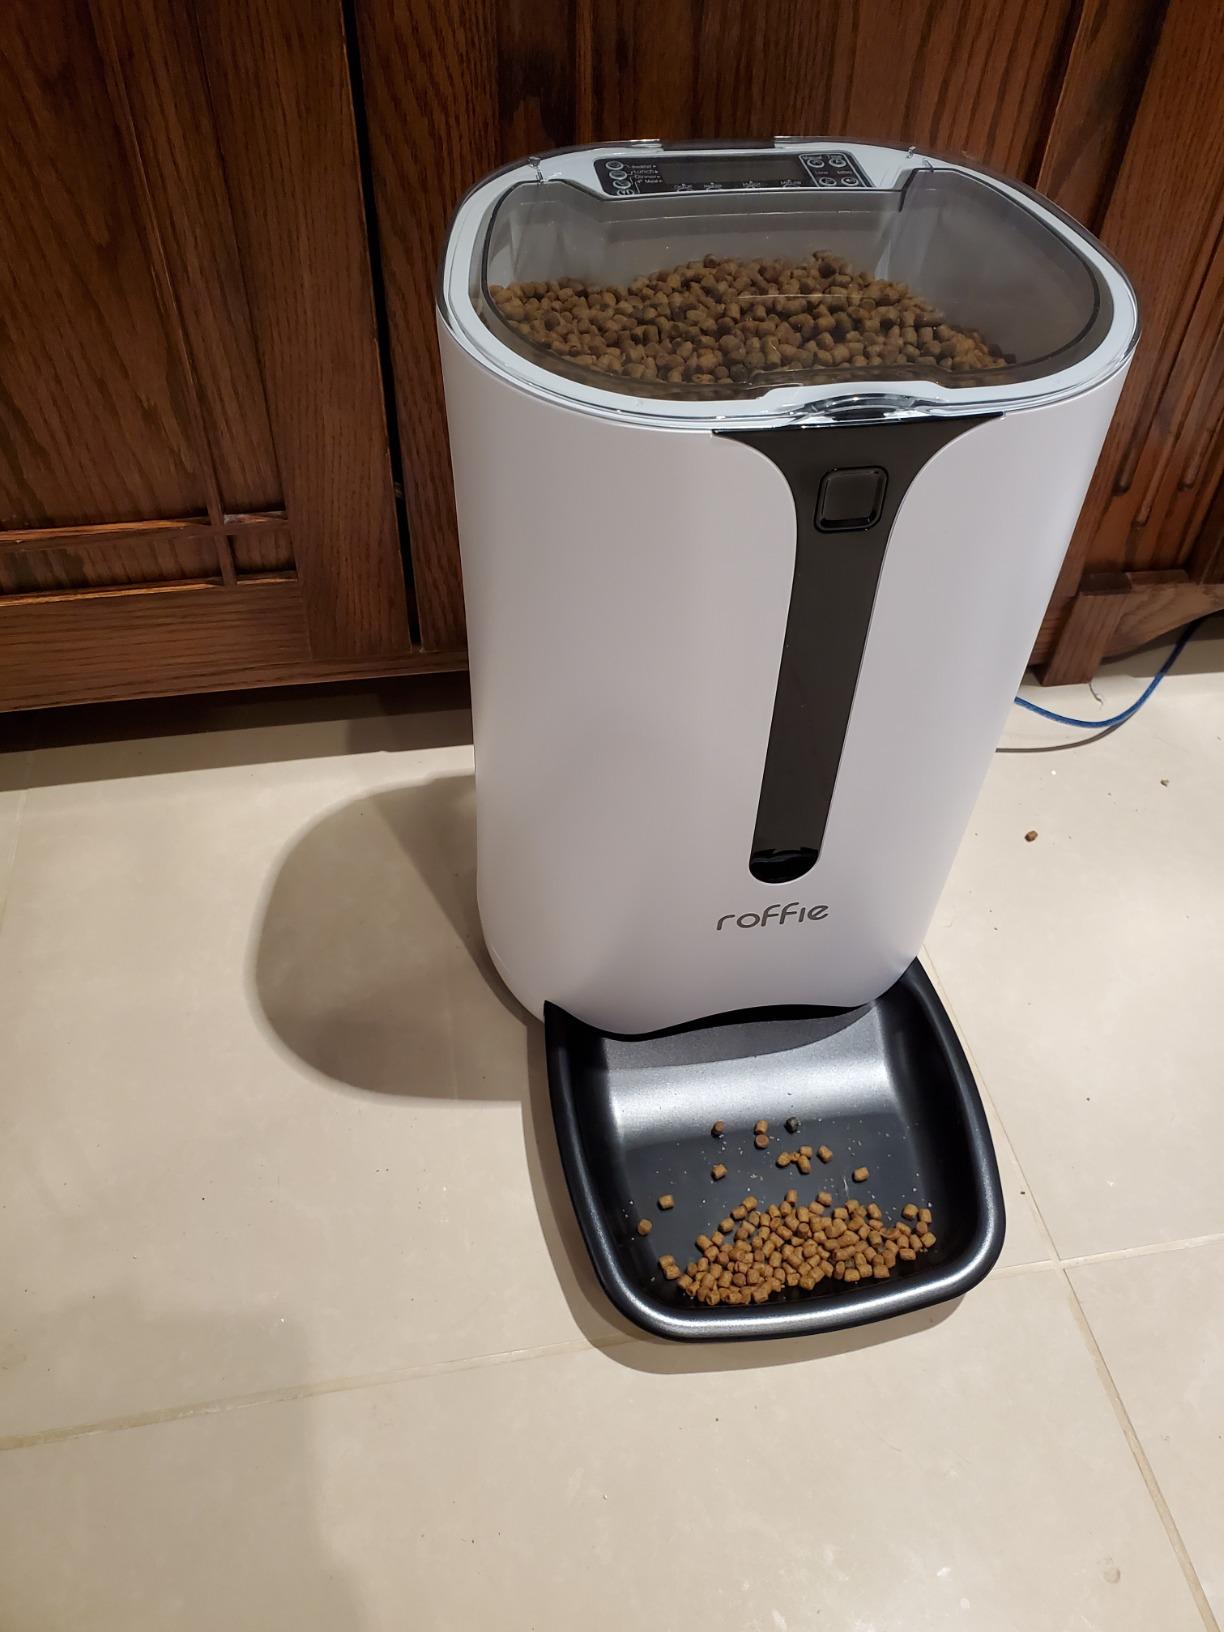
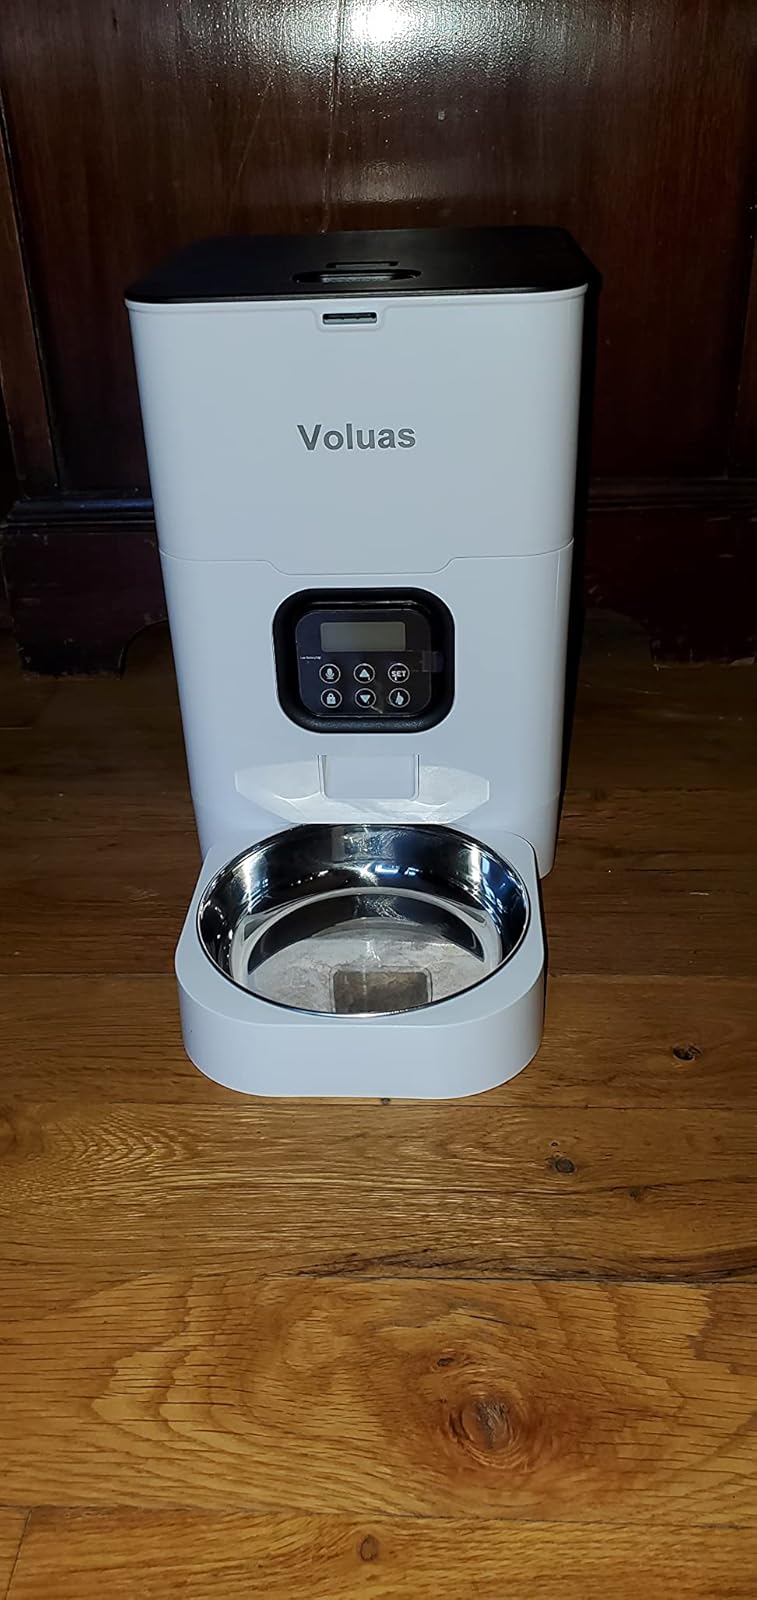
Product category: items_feeder
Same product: no